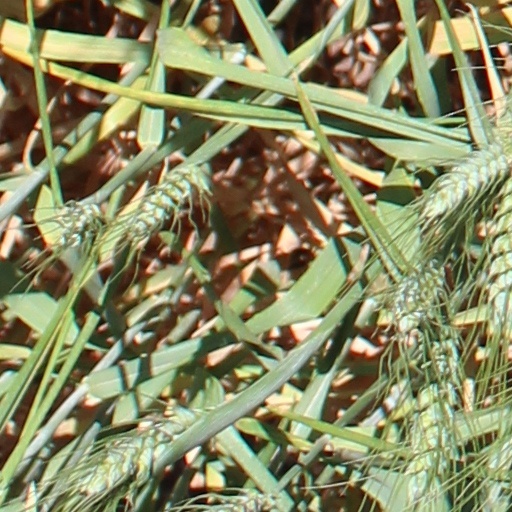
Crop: wheat